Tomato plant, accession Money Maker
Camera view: bottom (45 deg); turntable rotation: 240 degrees
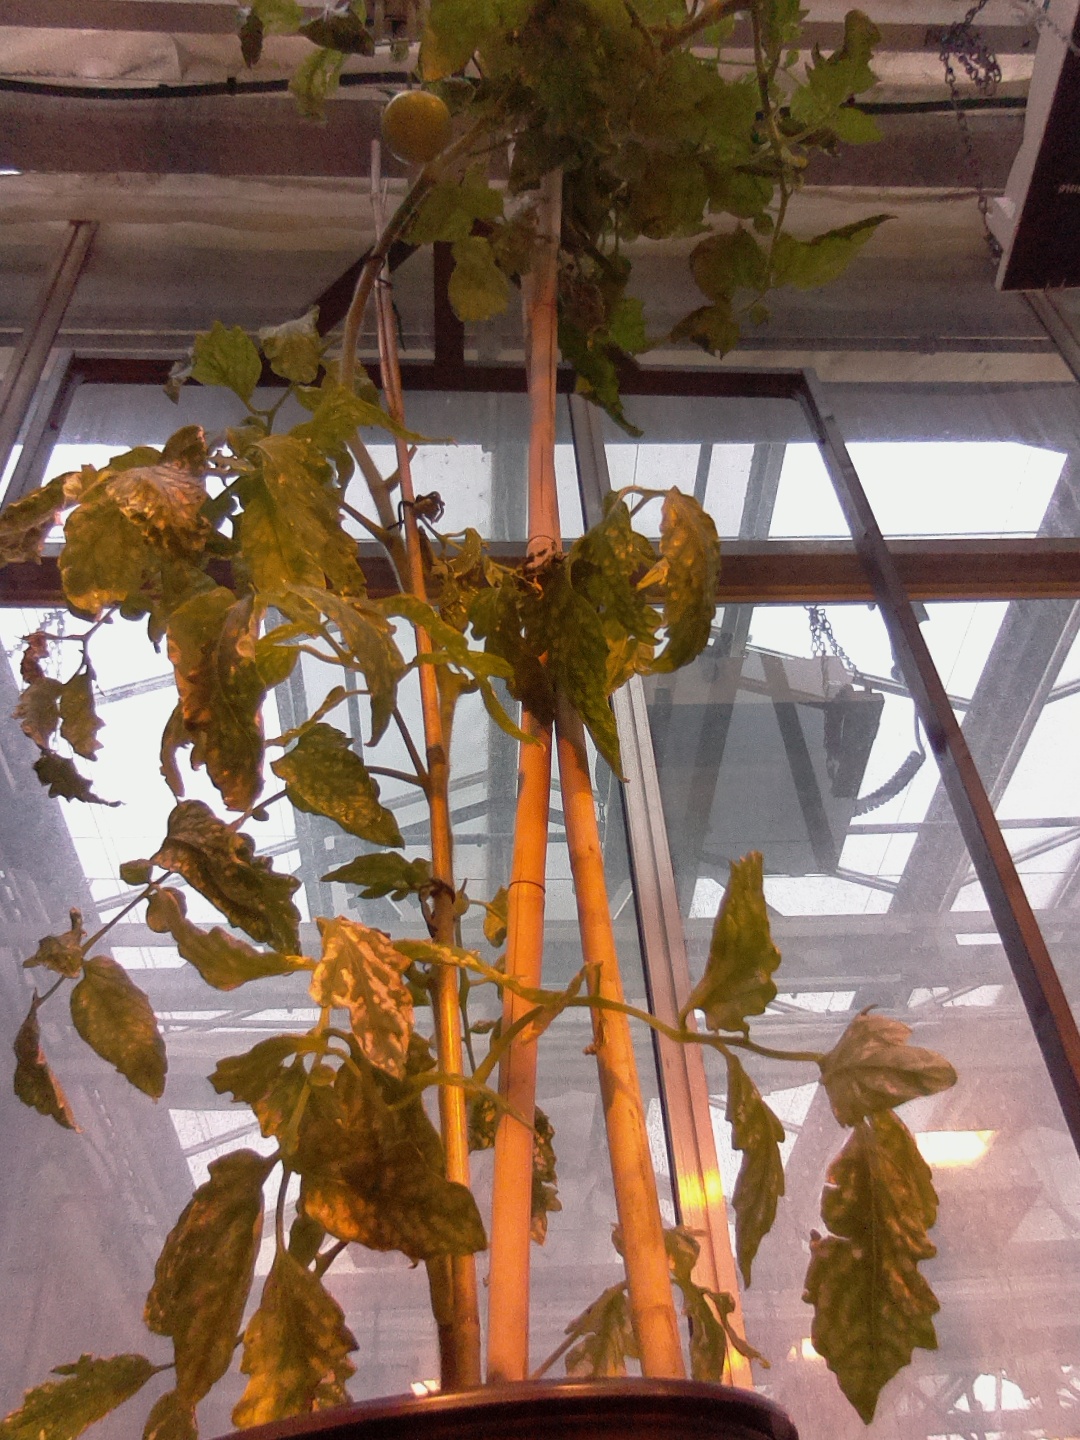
BBCH growth stage 75: 50%-60% of final fruit size